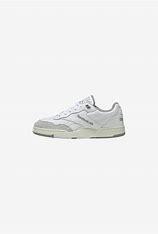
Brand: Reebok
Model: BB 4000 Ii